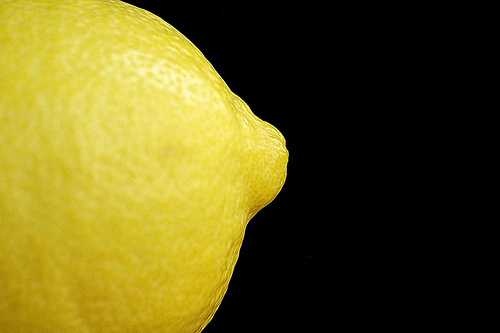
Label: Lemon